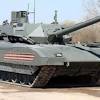
Label: BMP